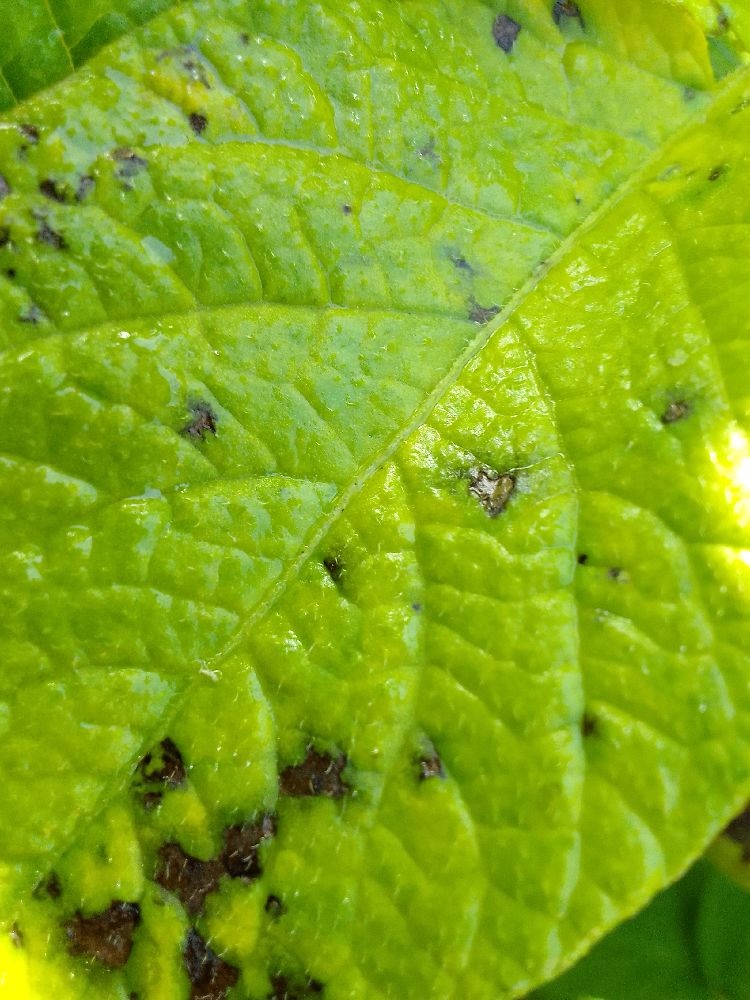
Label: Early blight